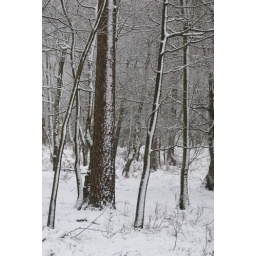
Taken using a plastic bag over the camera to keep the water out, as it was snowing heavily!